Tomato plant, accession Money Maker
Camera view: horizontal (90 deg, fisheye); turntable rotation: 150 degrees
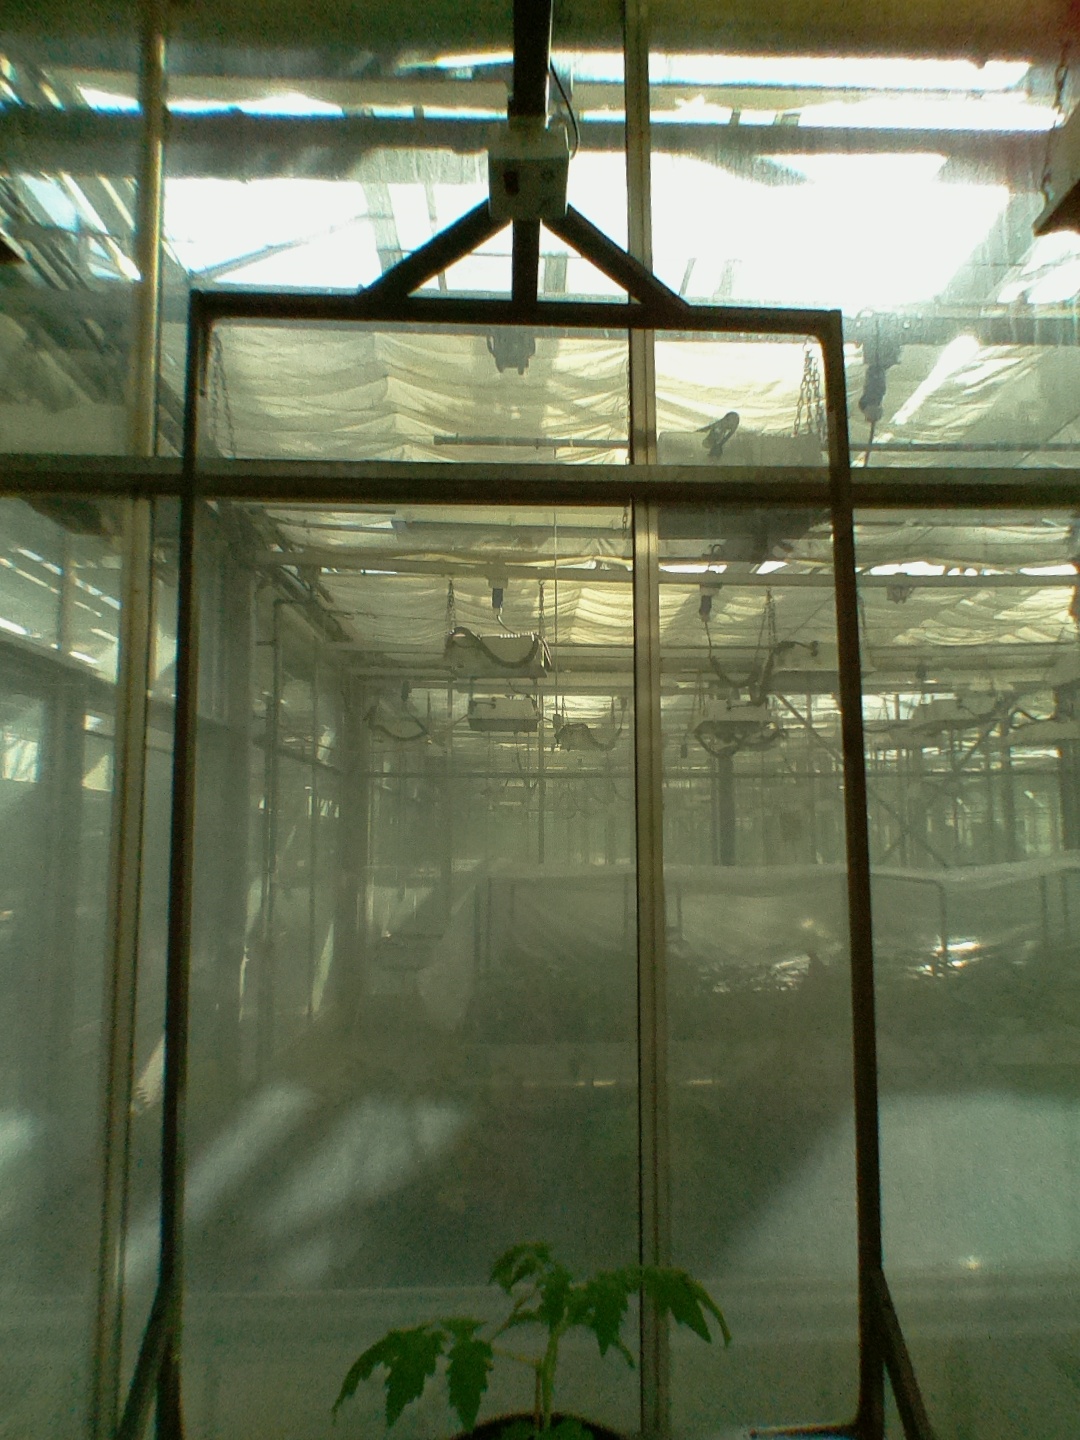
BBCH growth stage 13: 6 of true leaves visible